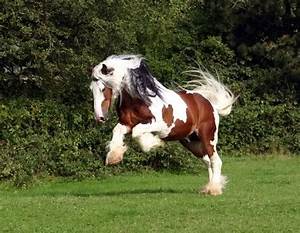
Label: horse